2019 revision of the SI

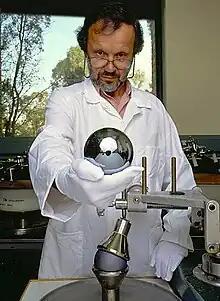
A near-perfect sphere of ultra-pure silicon – part of the now-defunct Avogadro project, an International Avogadro Coordination project to determine the Avogadro constant

The definition of the kilogram fundamentally changed from an artefact (the International Prototype of the Kilogram) to a constant of nature. Because the Planck constant relates photon energy to photon frequency, the new definition relates the kilogram to the mass equivalent of the energy of a photon at a specific frequency.